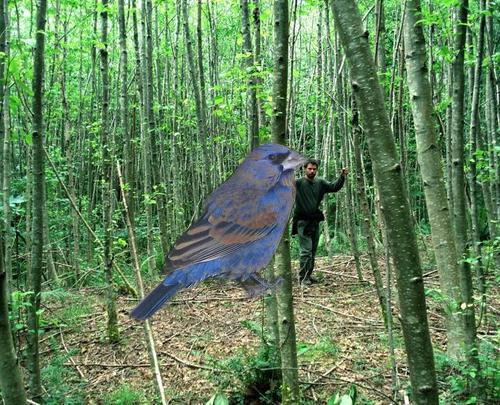
Bird species: Blue_Grosbeak
Bird type: landbird
Background: land